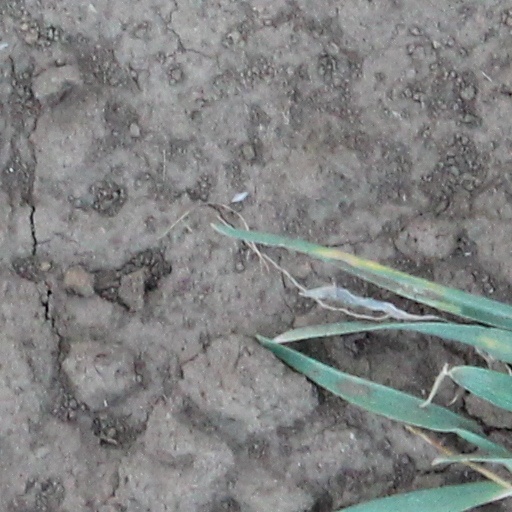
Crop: wheat